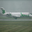
Label: airplane